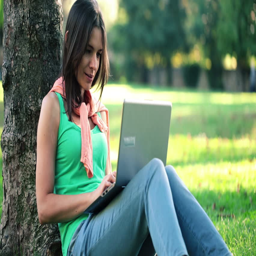
young pretty woman with laptop sitting in the park